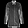
Label: Shirt